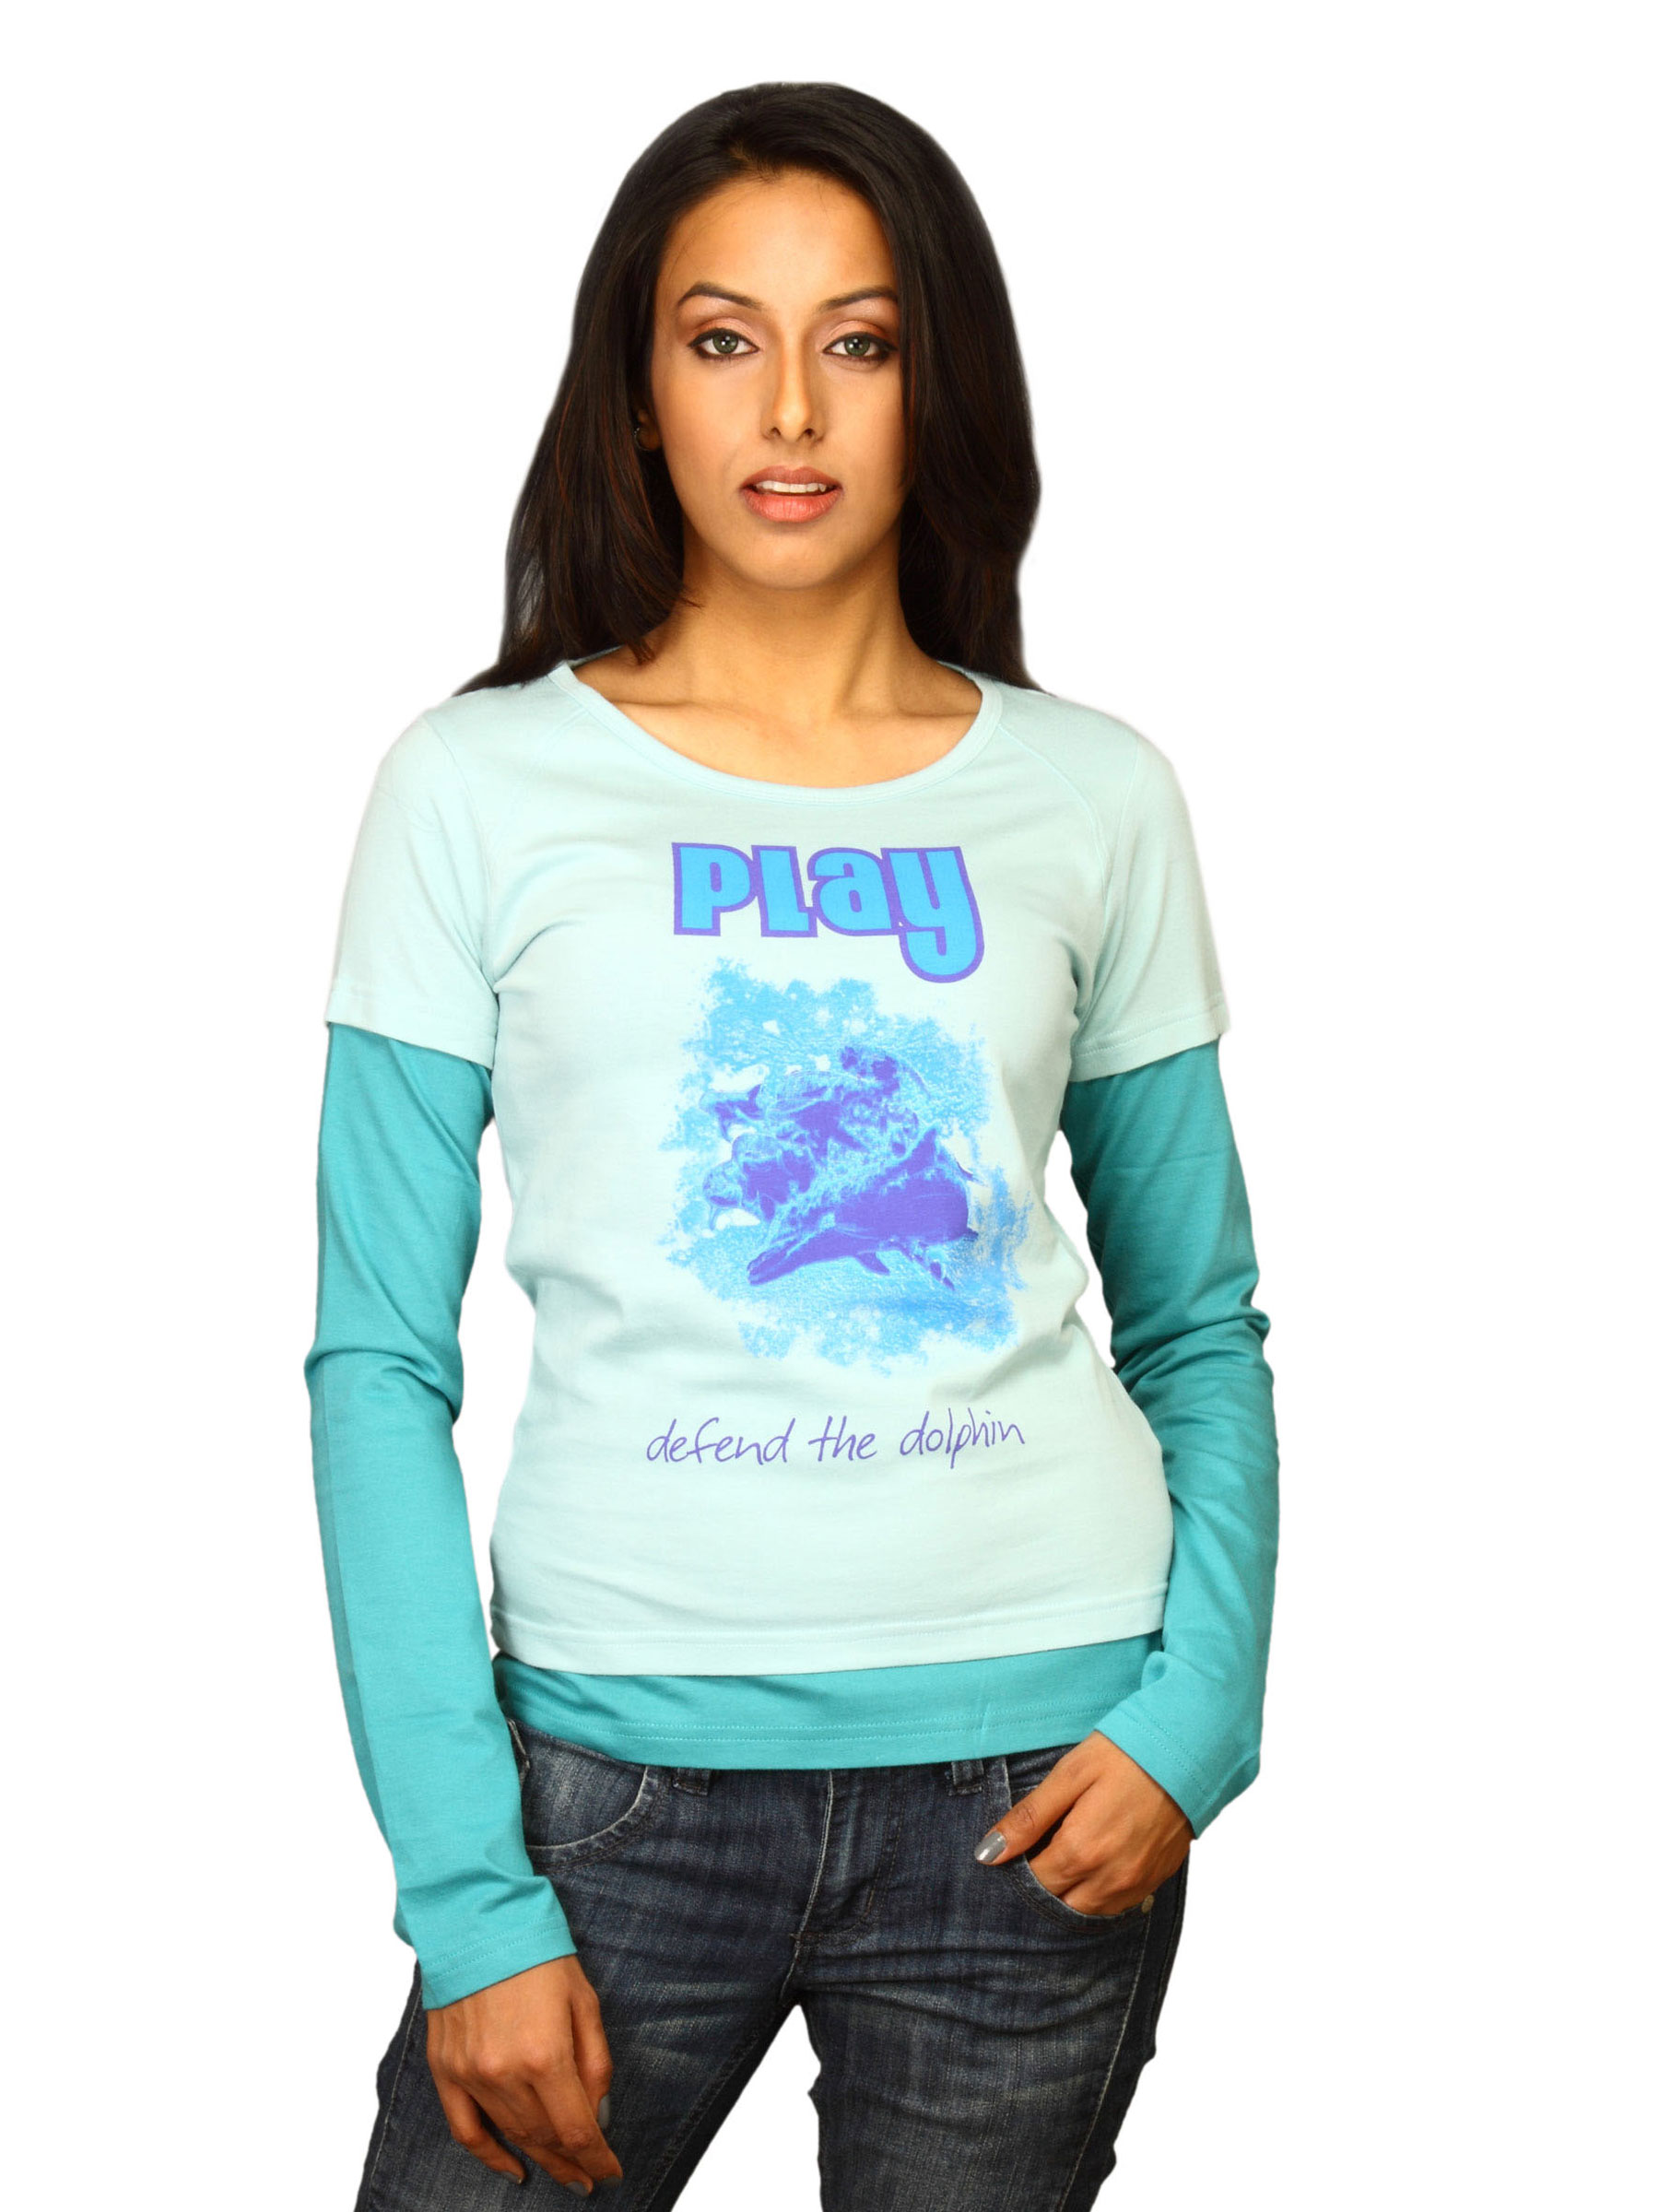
DUSG Women's Play Lady Organic Blue T-shirt
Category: Apparel / Topwear / Tshirts
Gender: Women
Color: Blue
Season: Fall 2010
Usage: Casual